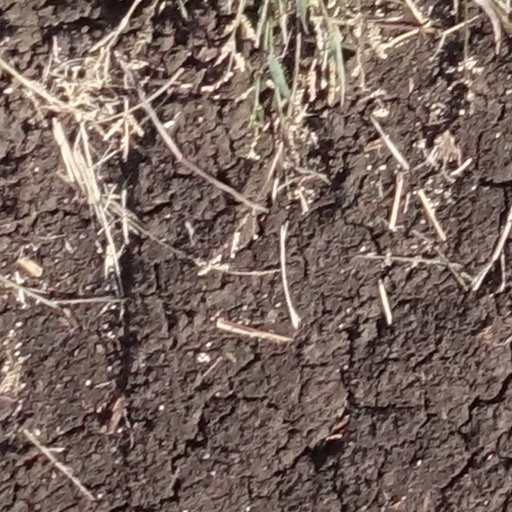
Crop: sorghum